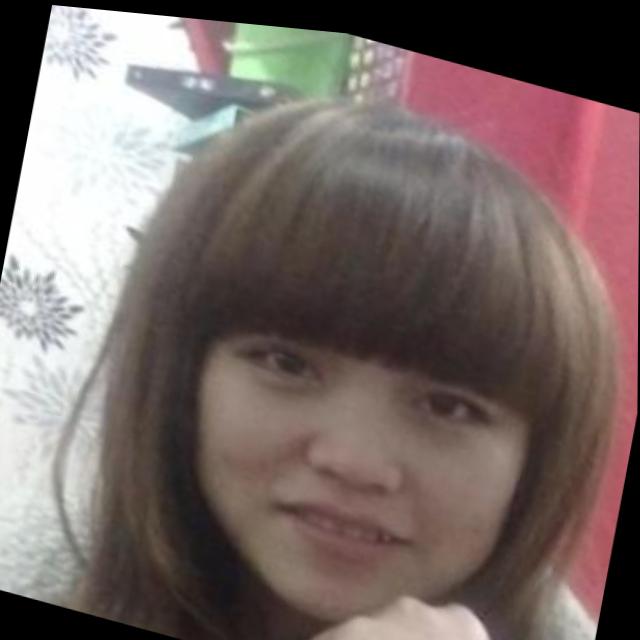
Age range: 21-44